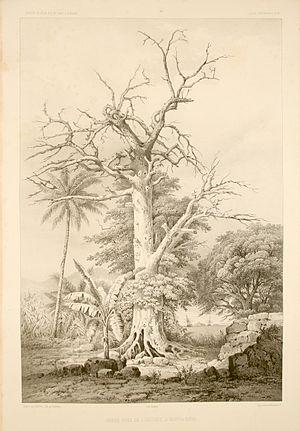
Le pittoresque est originellement la qualité d'une chose digne d'être représentée en peinture. Cette notion esthétique apparait au XVIIIᵉ siècle, et traduit typiquement l'apparence exceptionnelle, colorée, originale, piquante, curieuse ou exotique d'un paysage qui mériterait d'être représenté par un tableau.